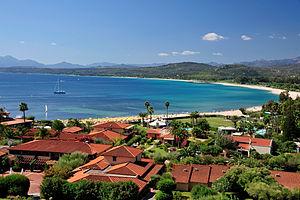
Arbatax est un hameau portuaire de la ville de Tortolì dans la province de Nuoro, en Sardaigne, Italie. Il est aussi la troisième localité de la province par le nombre d'habitants, après Lanusei et Tortolì.